Phenakistiscope

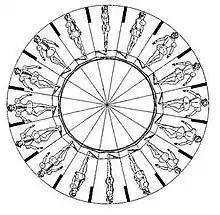
Joseph Plateau's illustration in Corresp. Math. (1833)

The phenakisticope was invented almost simultaneously around December 1832 by the Belgian physicist Joseph Plateau and the Austrian professor of practical geometry Simon Stampfer.